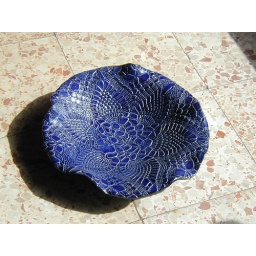
a bowl for fruits made by my daughter sheli.